Mule (smuggling)

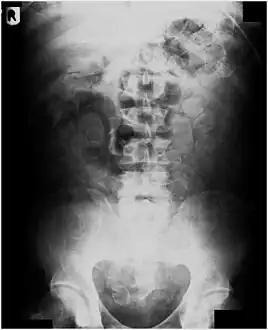
Abdominal X-ray showing swallowed packages of cocaine.

The practice of transporting goods outside or inside of the body is called body packing. This is done by a person usually called a mule or bait. The contraband is attached to the outside of the body using adhesive tape, glue, or straps, often in such places as between the cheeks of the buttocks or between rolls of fat. Other inconspicuous places, like the soles of cut out shoes, inside belts, or the rim of a hat, were used more often prior to the early 1990s. Due to increased airport security the "body packing" method is rarely used any more.